Answer in natural language. Consider the 3D positions of the objects in the scene and not just the 2D positions in the image. Is the centerpoint of  white wooden chair with metal legs (marked B) at a higher height than framed landscape photograph with black wood frame (marked C)? Choose between the following options: yes or no
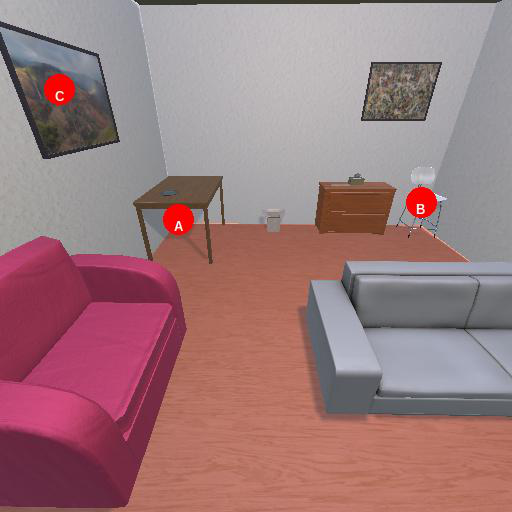
<answer>no</answer>